Prestonpans

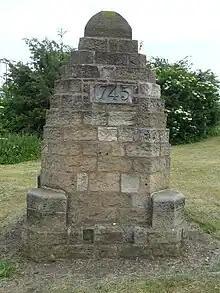
Battle cairn

A war memorial, which commemorates the lives of local service personnel who died in the First World War, Second World War and the Spanish Civil War, stands near the town centre but is slightly obscured by the flanking buildings. It takes the form of a Scottish soldier in a Tam o' Shanter bonnet and greatcoat sculpted by William Birnie Rhind in 1921.